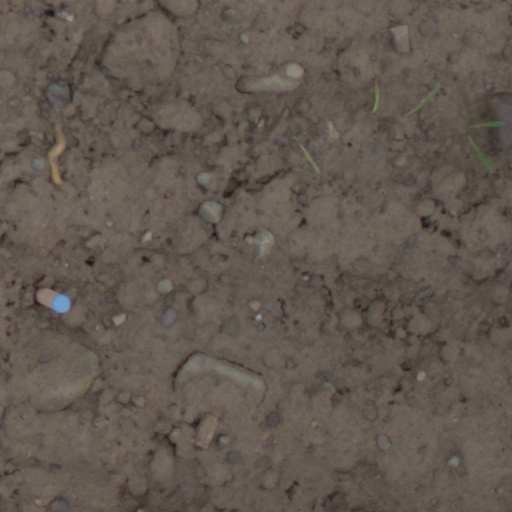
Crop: wheat